City of Wakefield

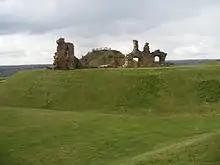
The ruins of Sandal Castle

The ruins of Sandal Castle and its visitor centre are open to the public, overlooking the Pugneys Country Park. The National Coal Mining Museum for England (an Anchor Point of ERIH, The European Route of Industrial Heritage), the Yorkshire Sculpture Park and Nostell Priory are within the Wakefield metropolitan area, as is Walton Hall, a Georgian mansion set in what was the world's first nature reserve, created by the explorer Charles Waterton; the house is now a proposed UNESCO World Heritage Site. Sir David Attenborough has stated that "Walton Hall is an extremely important site in the history of nature conservation worldwide. It is, arguably, the first tract of land anywhere in modern times to be protected, guarded and maintained as a nature reserve."